Clark House (Prescott, Arizona)

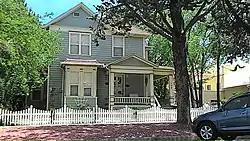
House in 2016

The Clark House in Prescott, Arizona, at 109 N. Pleasant, was built in 1883, and it was moved a short distance in about 1899. It was listed on the National Register of Historic Places in 1978.